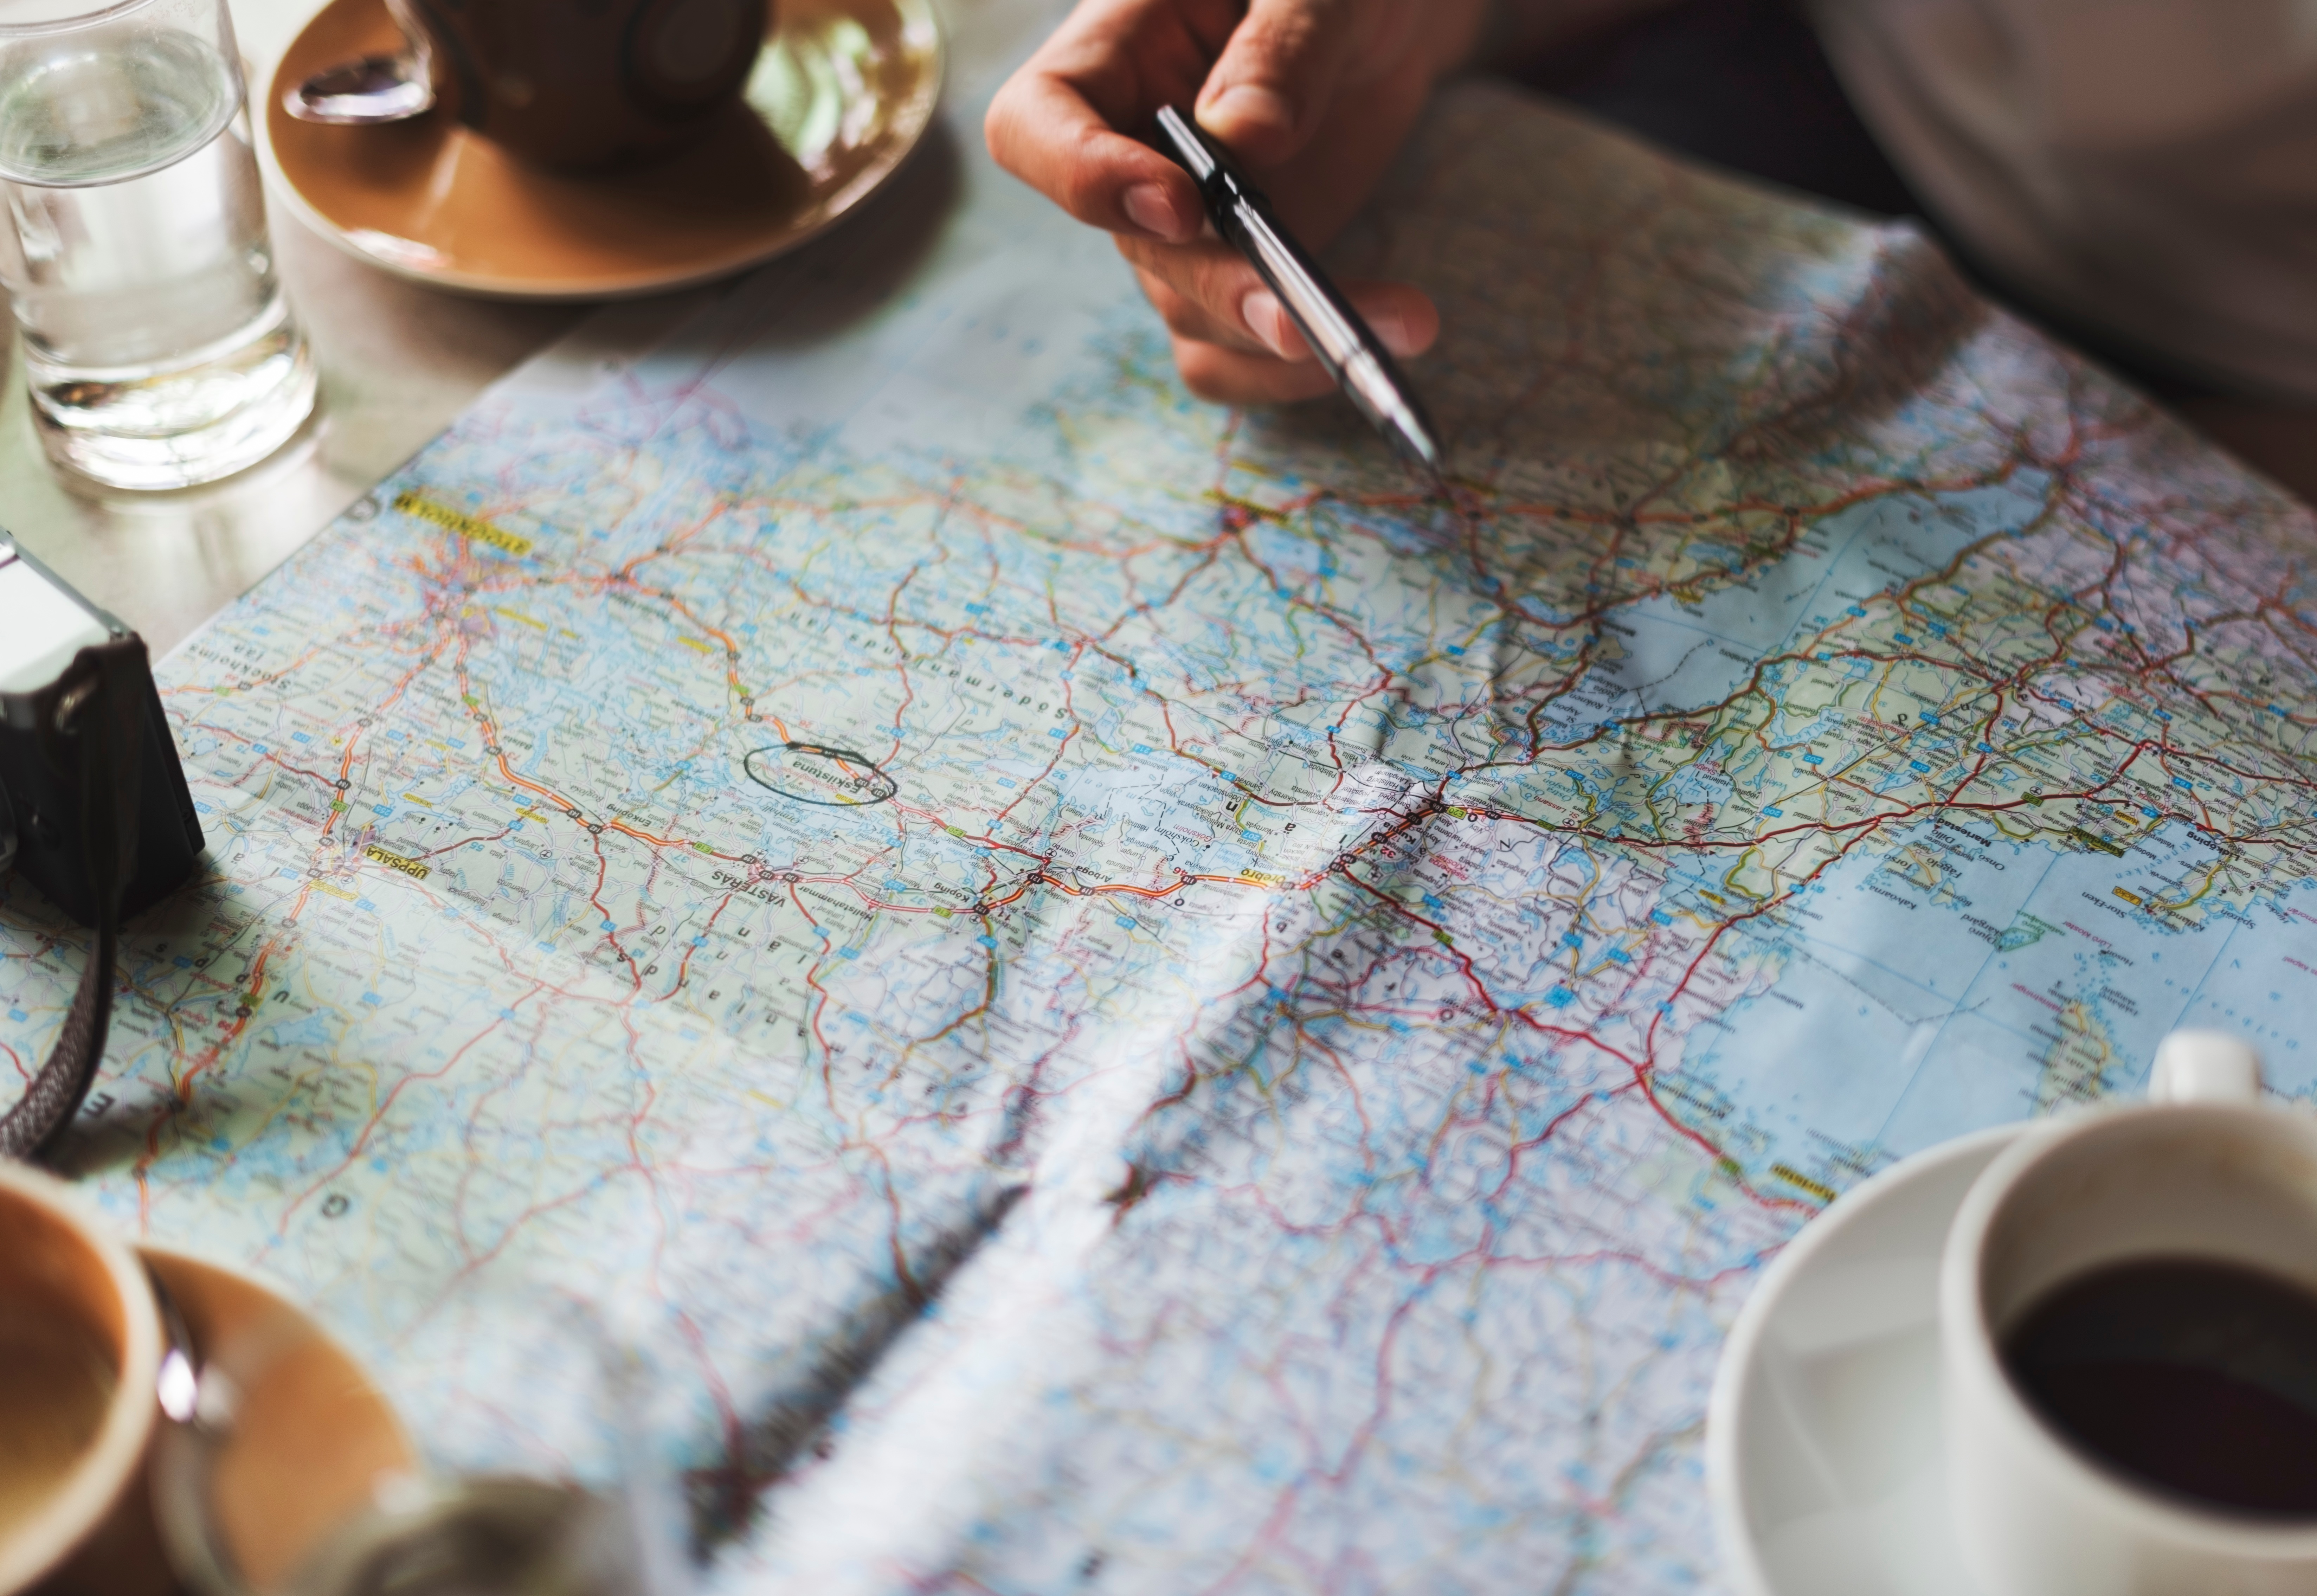
writing, hand, glass, adventure, travel, spring, material, map, art, design, planning